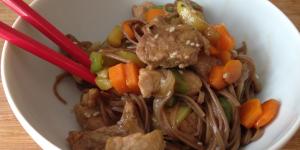
salteado de cerdo con verduras